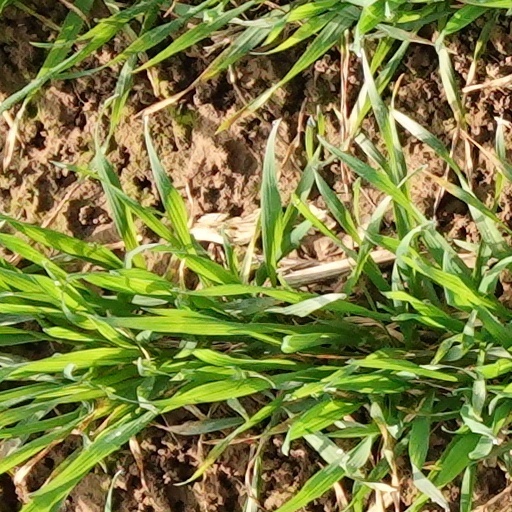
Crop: wheat